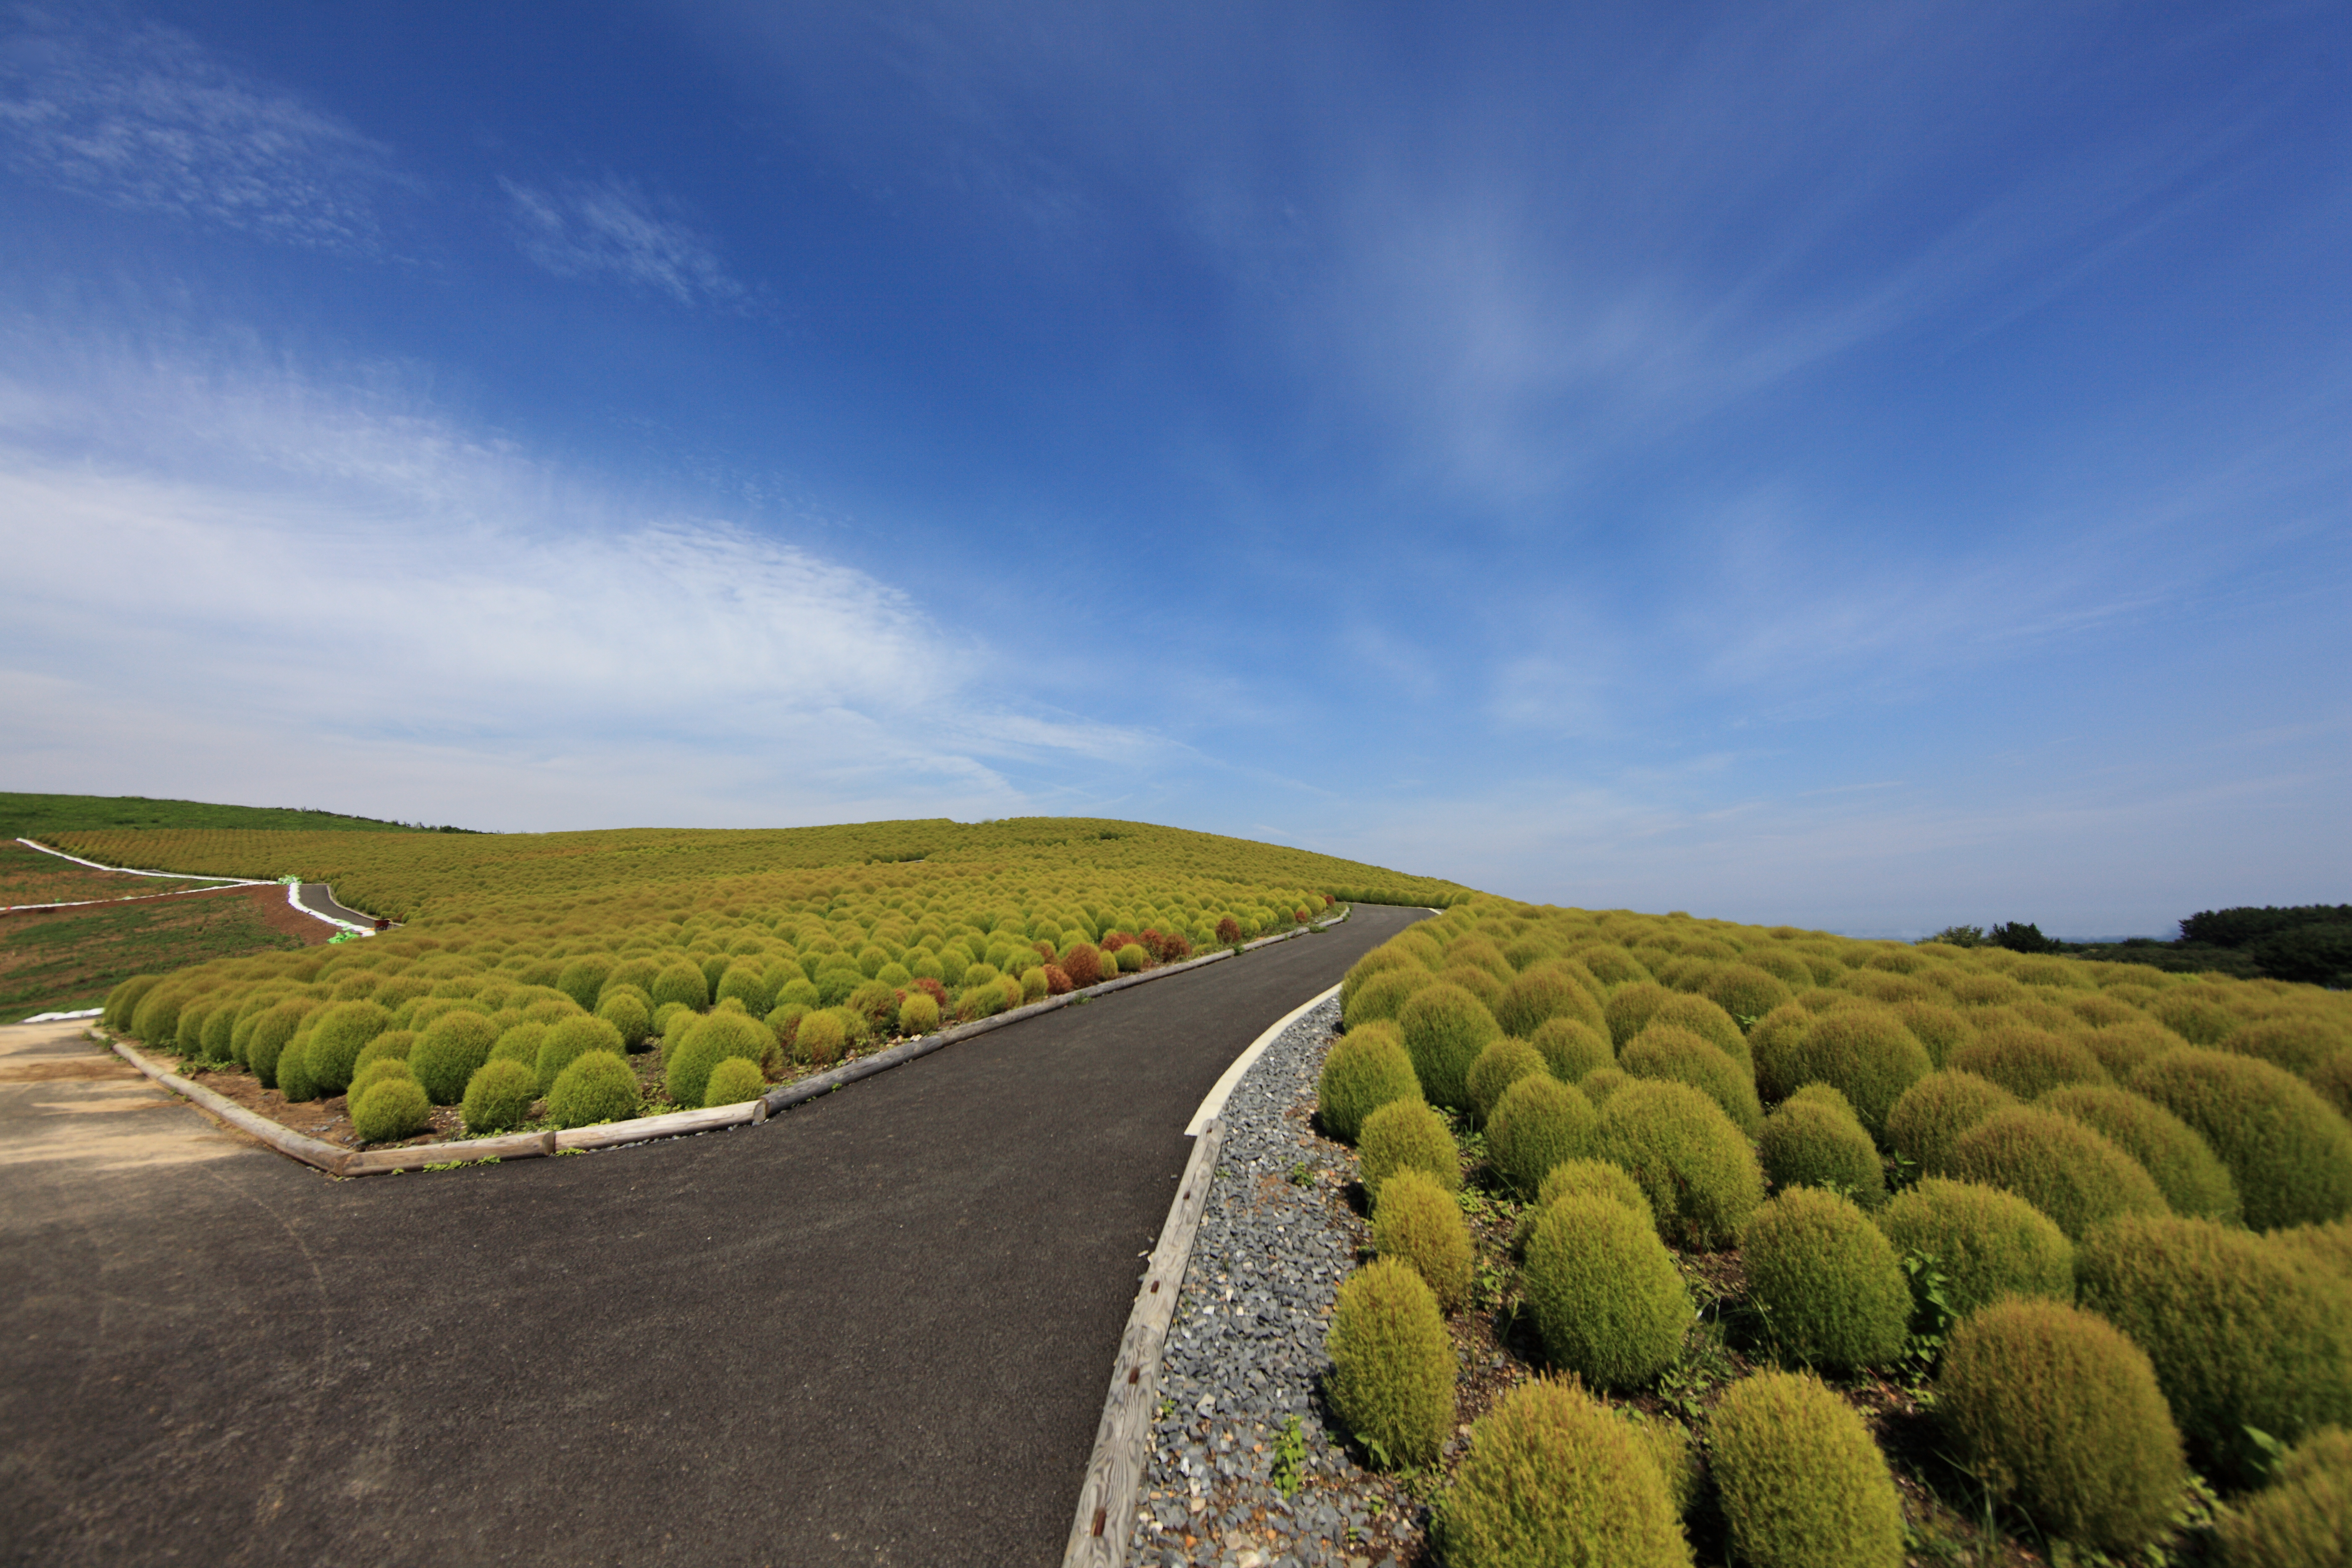
landscape, sea, coast, tree, nature, grass, horizon, mountain, cloud, plant, sky, field, hill, flower, summer, pattern, green, high, crop, soil, agriculture, plain, background, grassland, plantation, plateau, wallpaper, 5d, fireball, hires, markii, hi, res, resolution, ibaraki, taxonomybinomial, hitachi, hitachiseasidepark, bassia, scoparia, kochia, burningbush, ragweed, cypress, mexican, fireweed, bassiascoparia, kochiascoparia, rural area, aerial photography